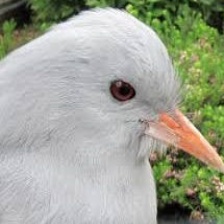
Species: KAGU
Scientific name: RHYNOCHETOS JUBATUS